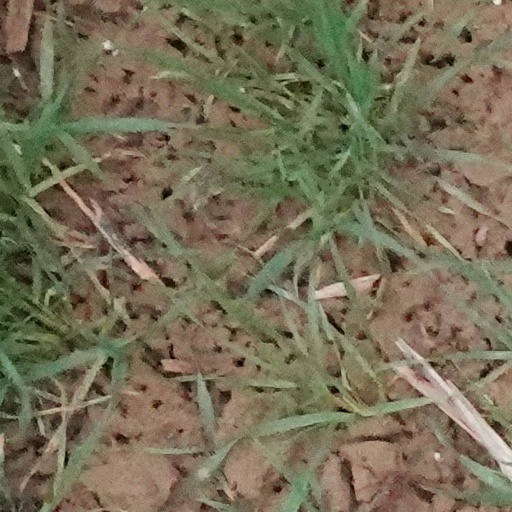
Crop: wheat